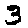
Label: 3